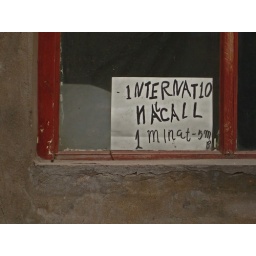
This sign was in the window of a hutong. It's hilarious!